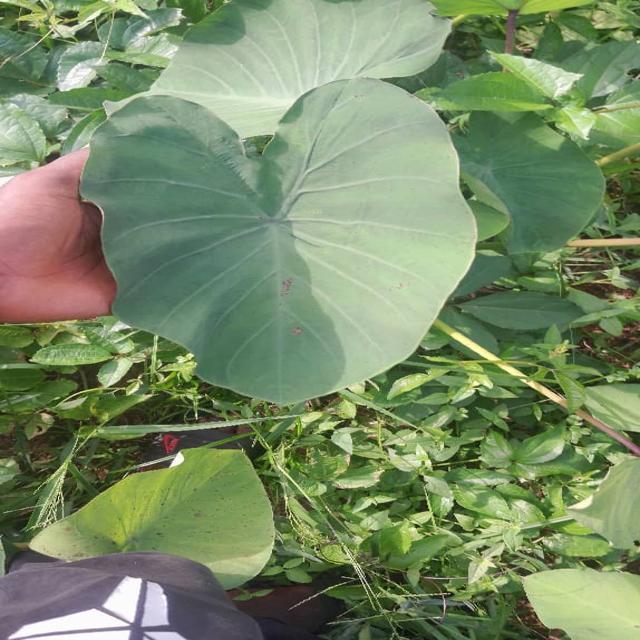
Label: Healthy